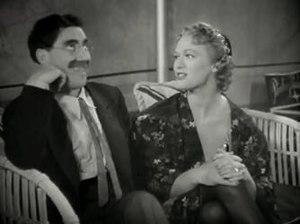
Edward Buzzell est un réalisateur, scénariste et acteur américain, né le 13 novembre 1895 à New York, mort le 11 janvier 1985 à Los Angeles.